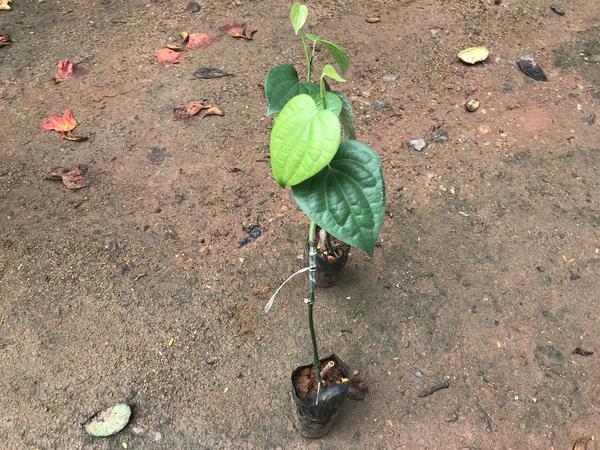
Plant: Pepper